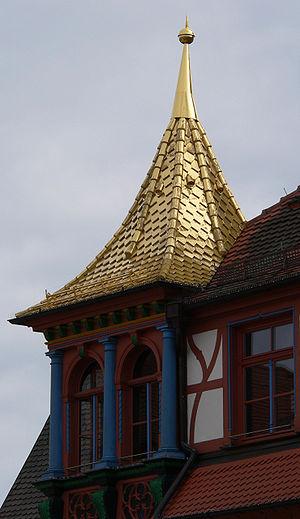
Schwabach est une ville proche de Nuremberg en Bavière.